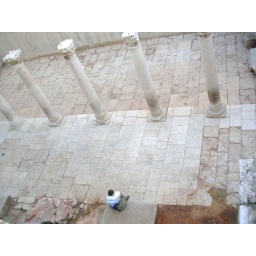
Jewish Quarter - archaeological site -Cardo - part of main Roman/Byzantine-era road through Jerusalam--roughly 20 ft. below present street level